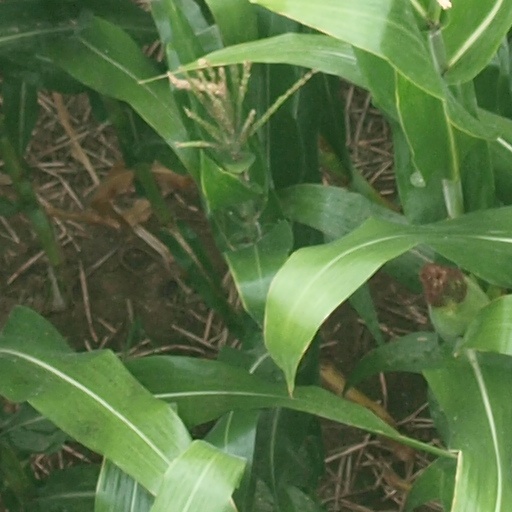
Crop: maize; corn